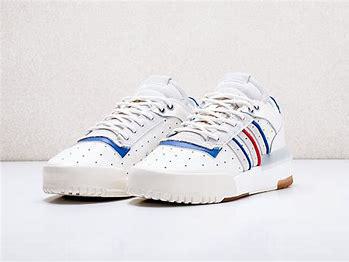
Brand: adidas
Model: Rivalry Rm Skate